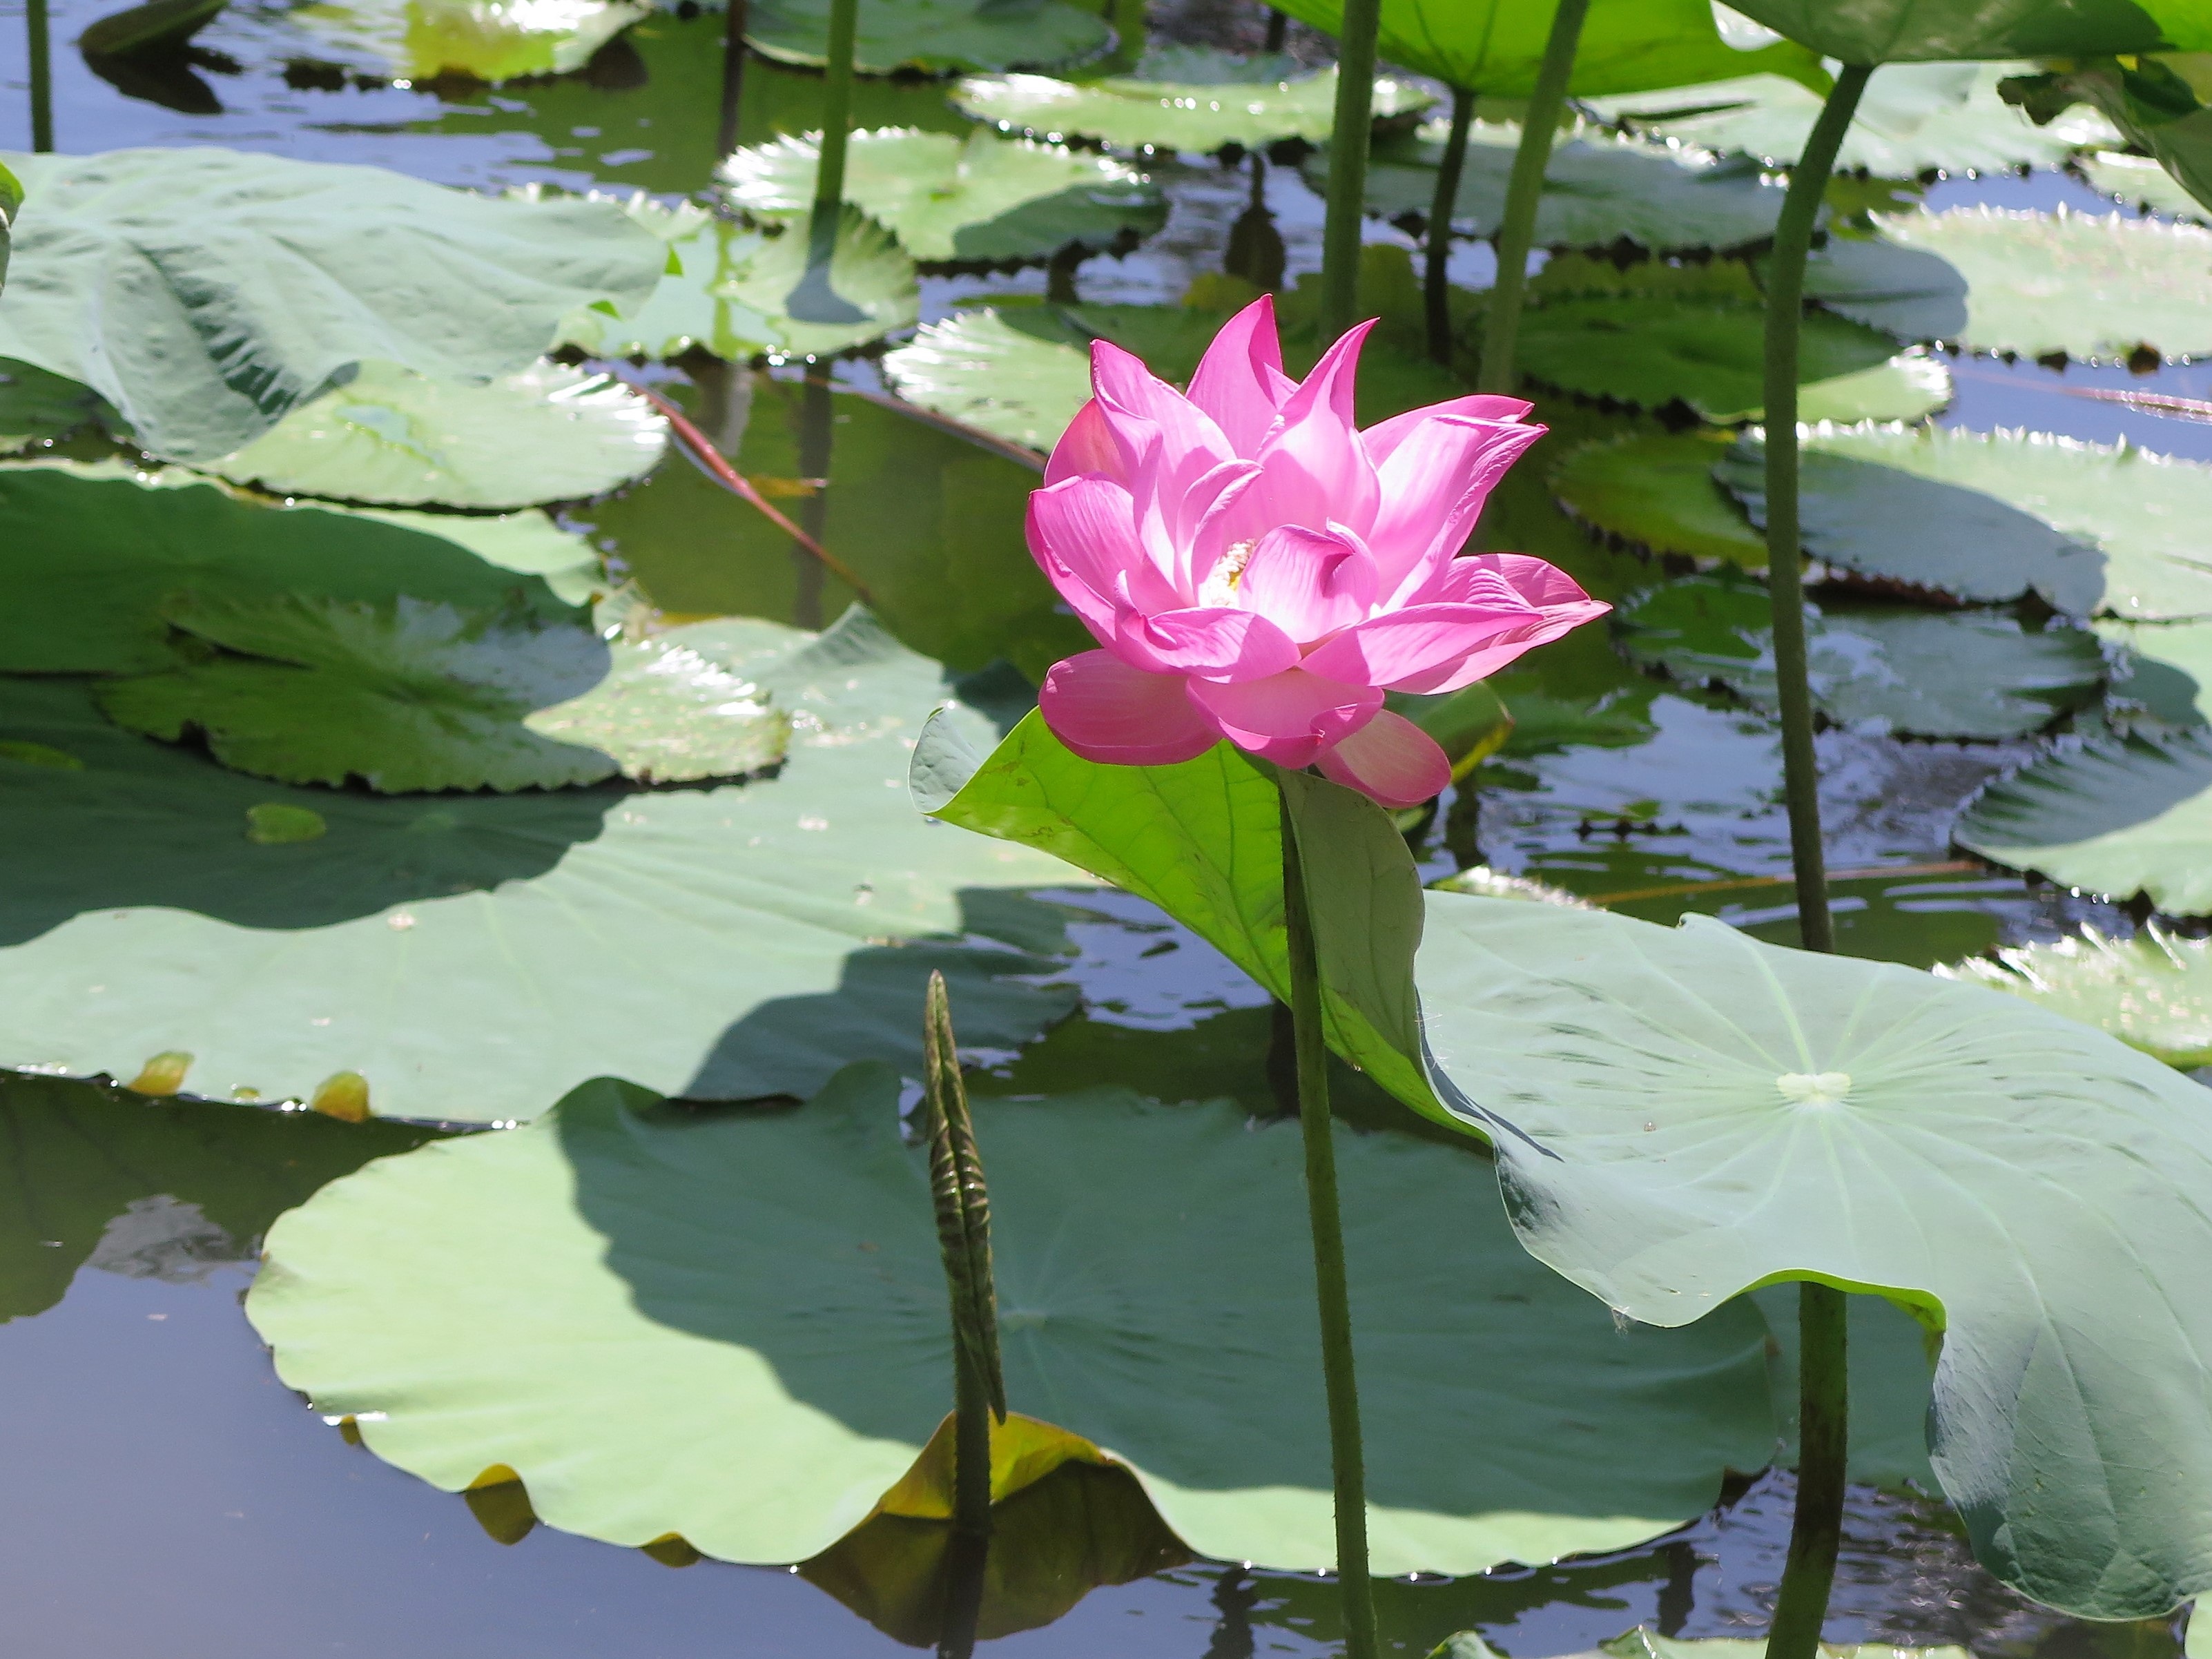
plant, flower, petal, pond, botany, pink, sacred lotus, aquatic plant, flora, lotus, flowering plant, annual plant, land plant, lotus family, proteales